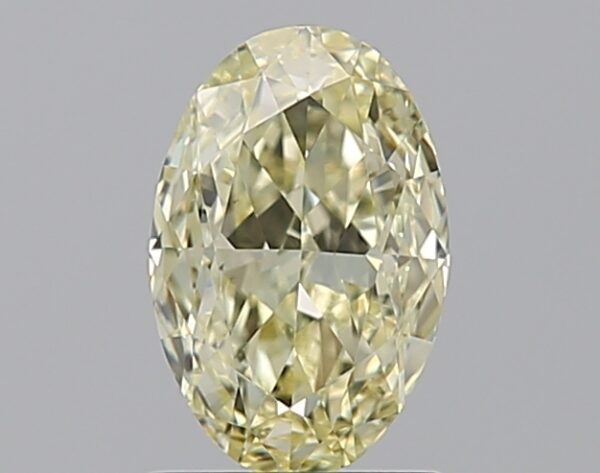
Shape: oval
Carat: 1.35
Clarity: VS1
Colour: U-V
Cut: EX
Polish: EX
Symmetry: VG
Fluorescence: N
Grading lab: GIA
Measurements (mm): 8.43 x 5.56 x 3.47